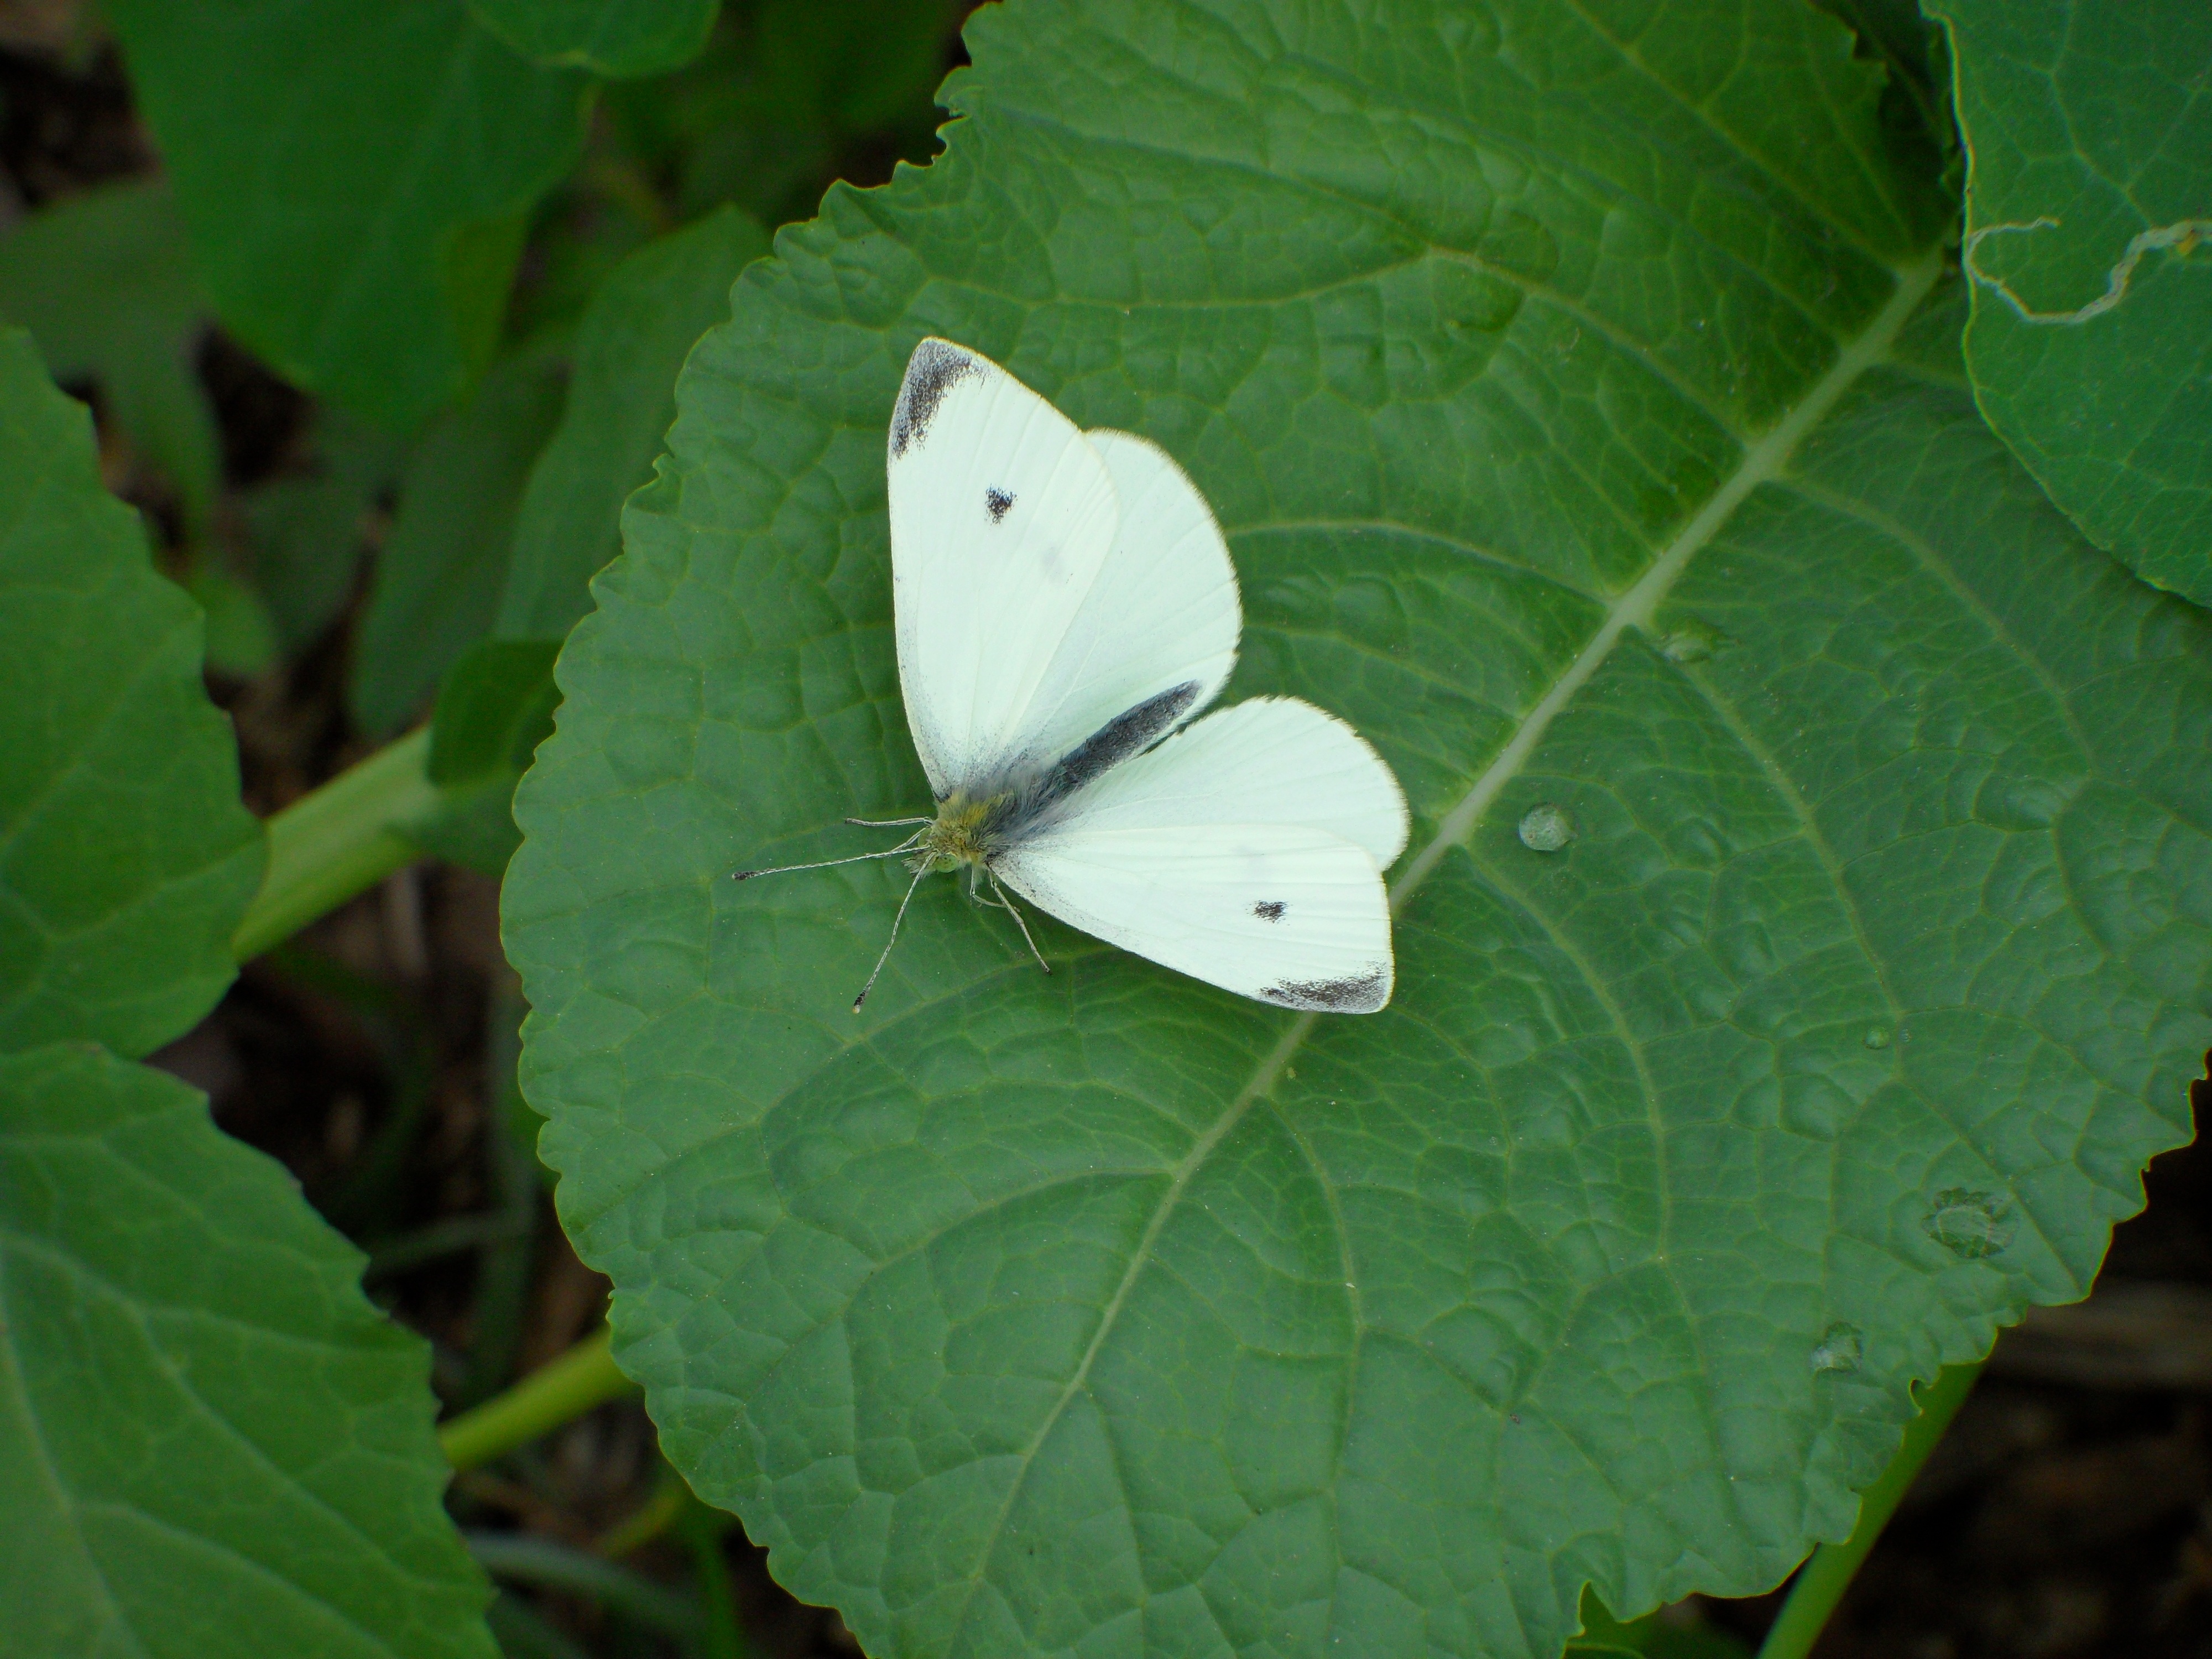
wing, leaf, flower, green, insect, macro, botany, moth, butterfly, fauna, invertebrate, pieridae, macro photography, pollinator, white butterfly, green leave, annual plant, moths and butterflies, lycaenid, bombycidae